Metropolitan Borough of Poplar

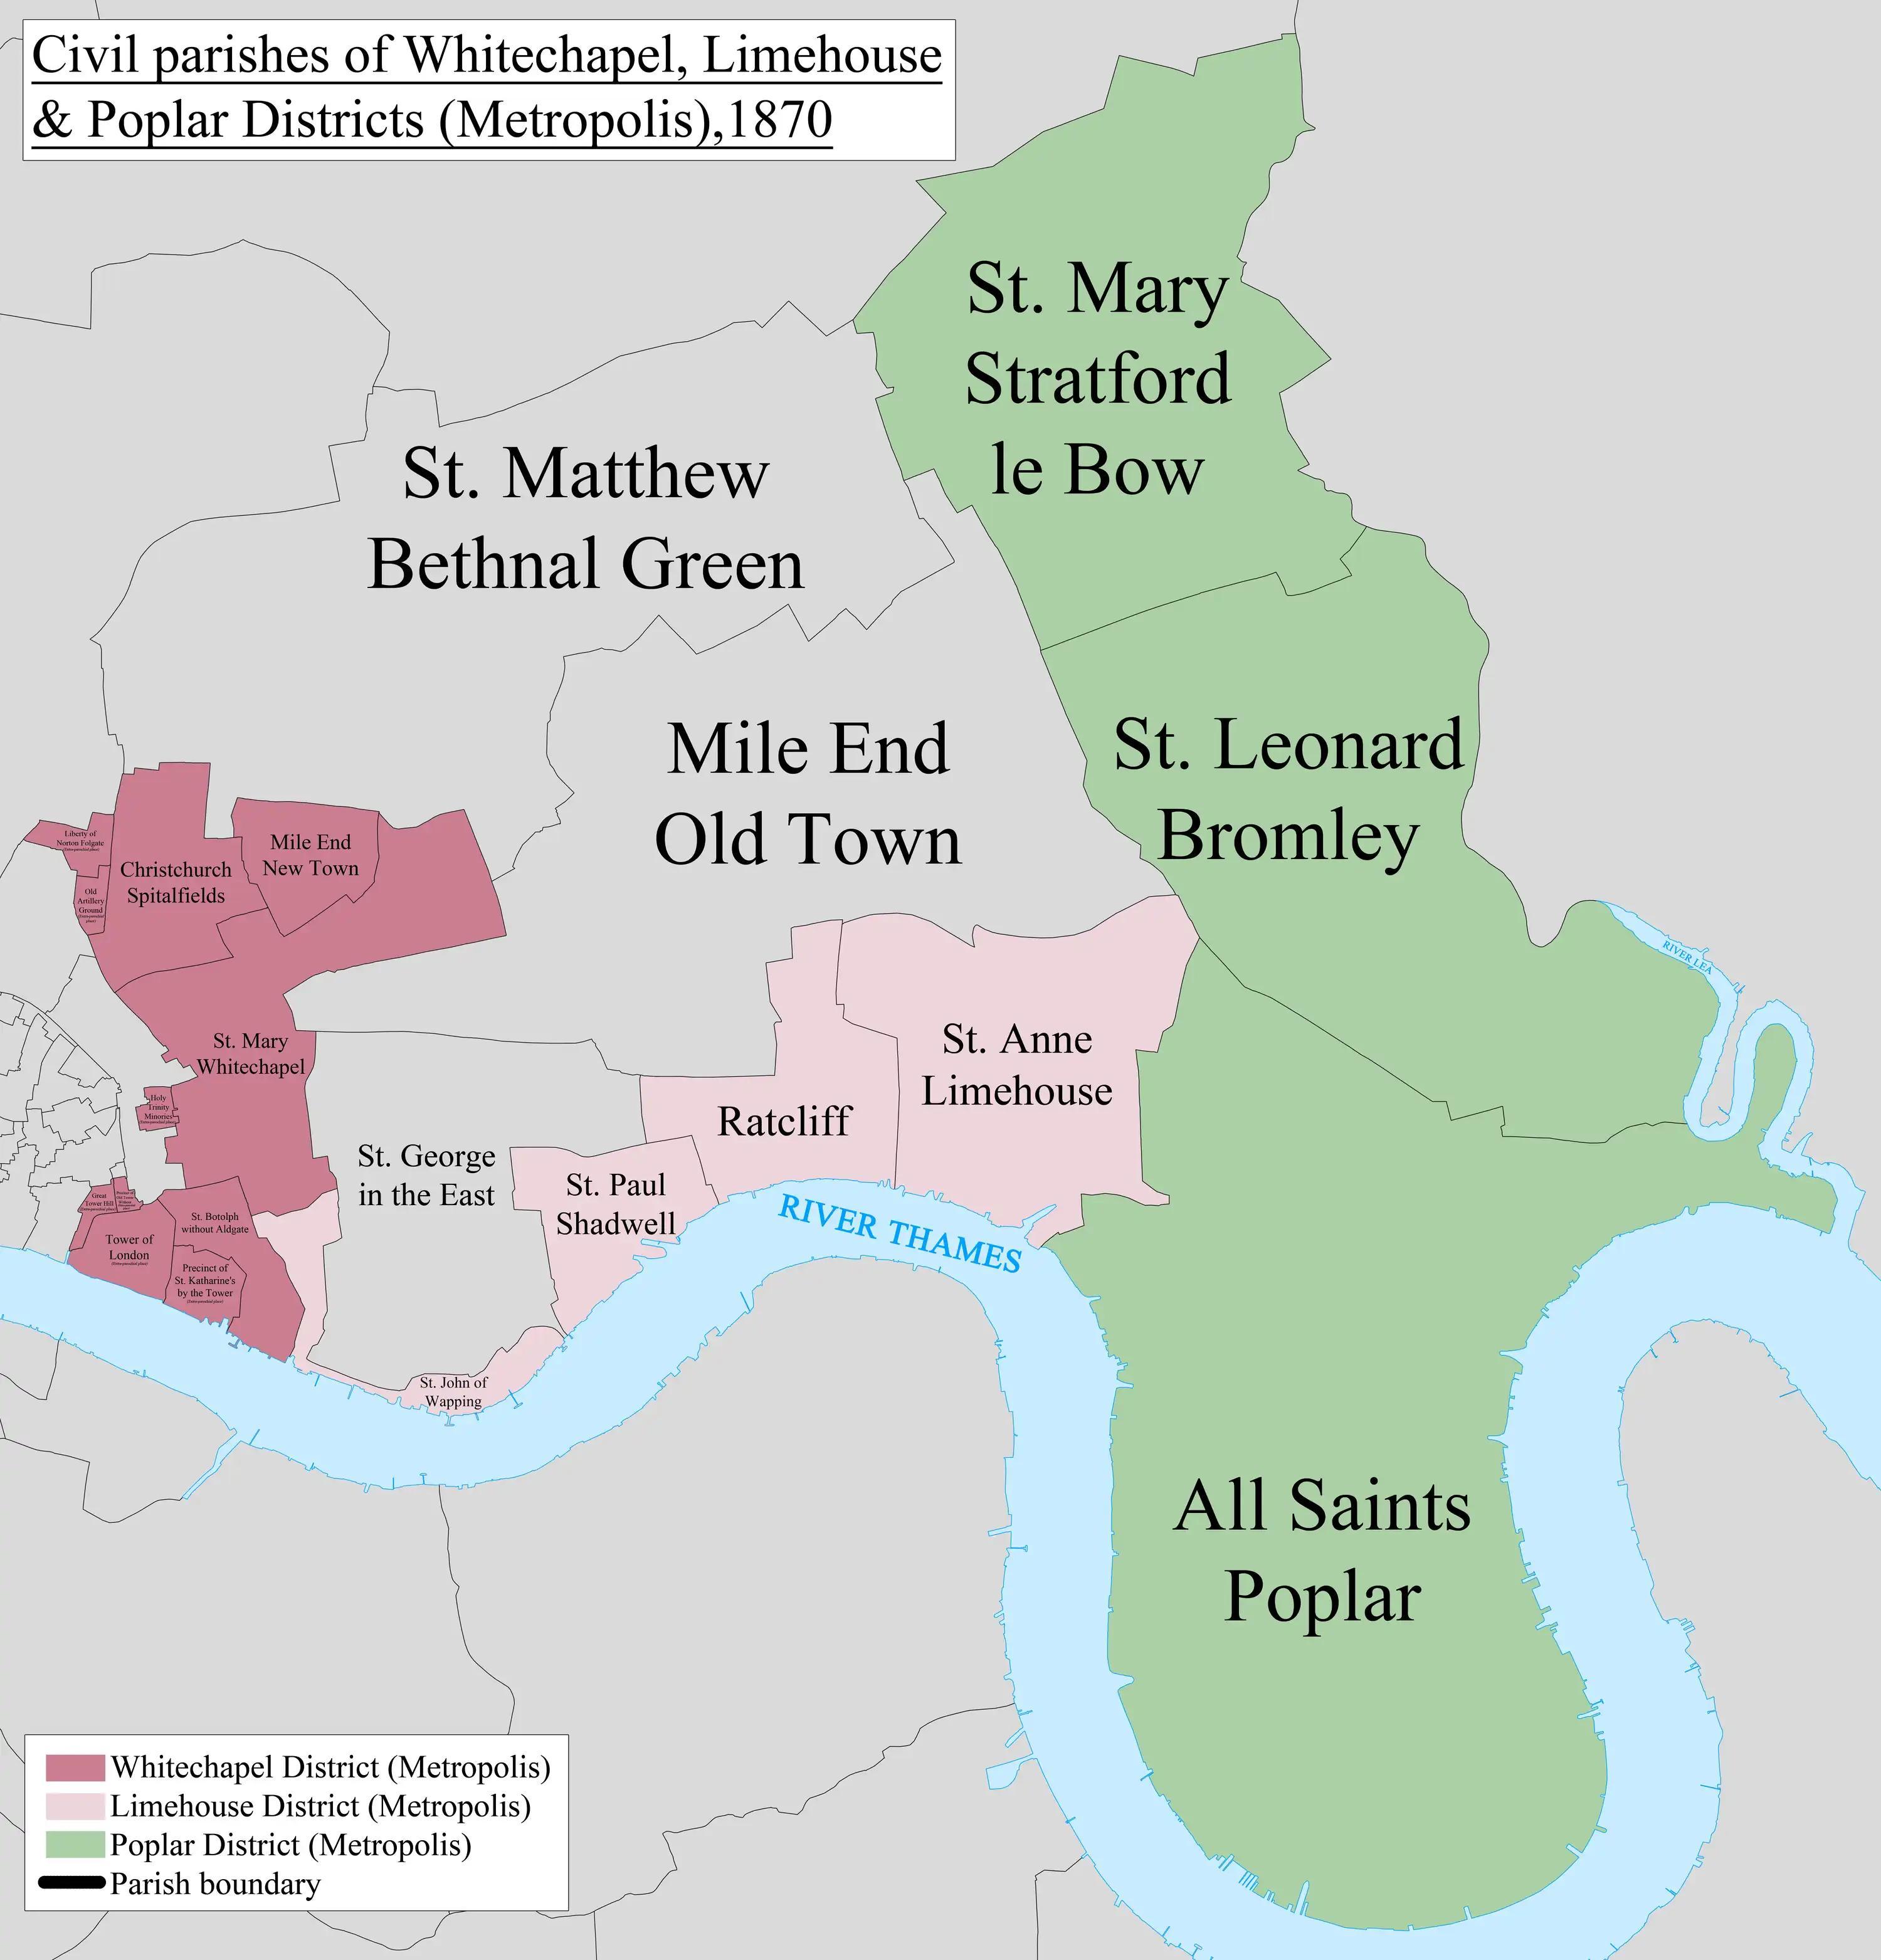
Civil parishes in Poplar as of 1870

In 1921, the borough council, under George Lansbury and the Poor Law Union, were engaged in a dispute with the London County Council and central government over poor law rates – it wished to pay out of work people more than usually permitted, and to get wealthier boroughs to contribute to its expenses. Several councillors were imprisoned briefly in 1921 concerning this. See Poplar Rates Rebellion.